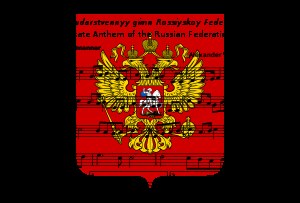
Ruslands nationalsang
Noder til nationalsangen".
Den Russiske Føderations Statshymne